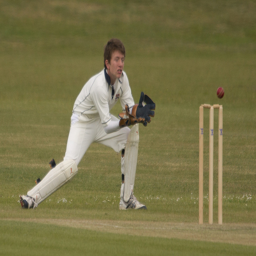
A male baseball player is about to catch the ball
A person that is playing in a game.
A man in a uniform about to catch a lacrosse ball.
Young man trying to stop the cricket ball hitting the wicket
The ball player is going to catch the ball.